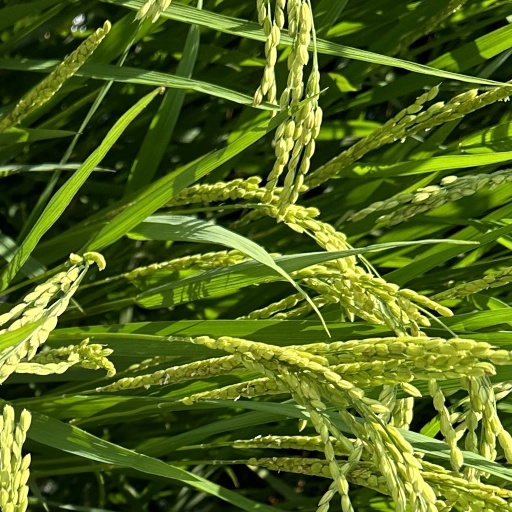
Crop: rice